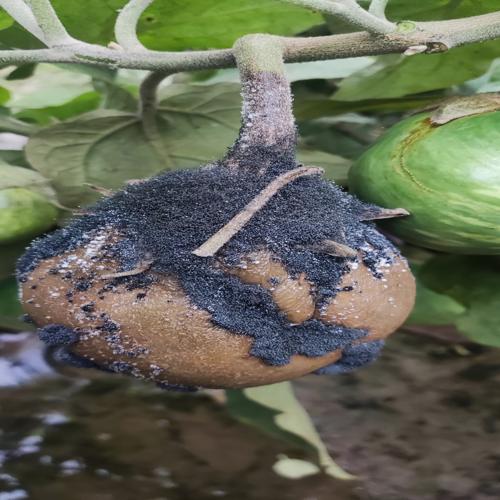
Label: Wet Rot